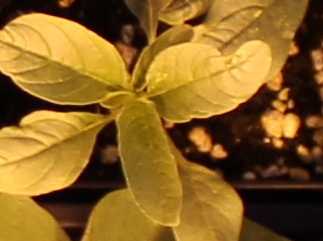
Label: Waterhemp